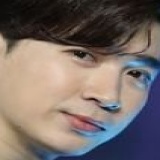
ca sĩ Chi Dân